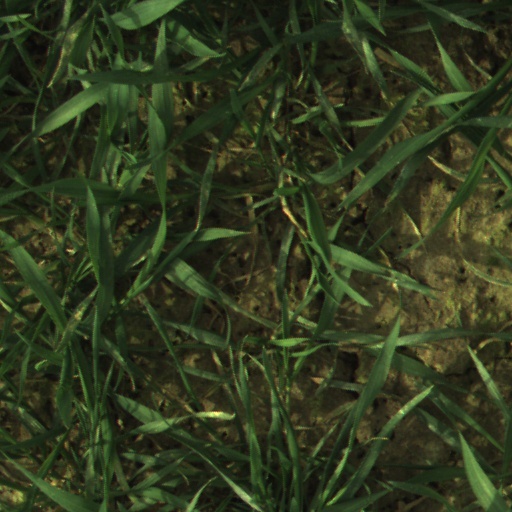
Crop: wheat